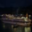
Label: ship